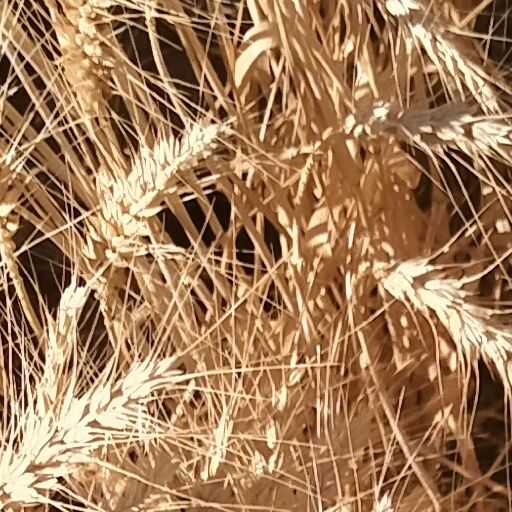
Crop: wheat